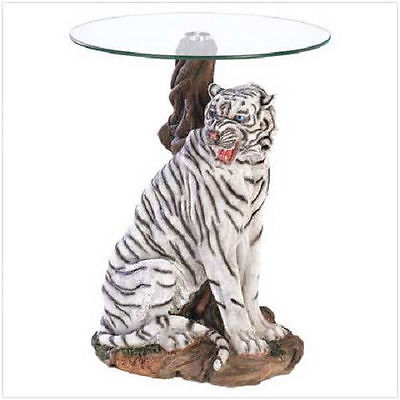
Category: table